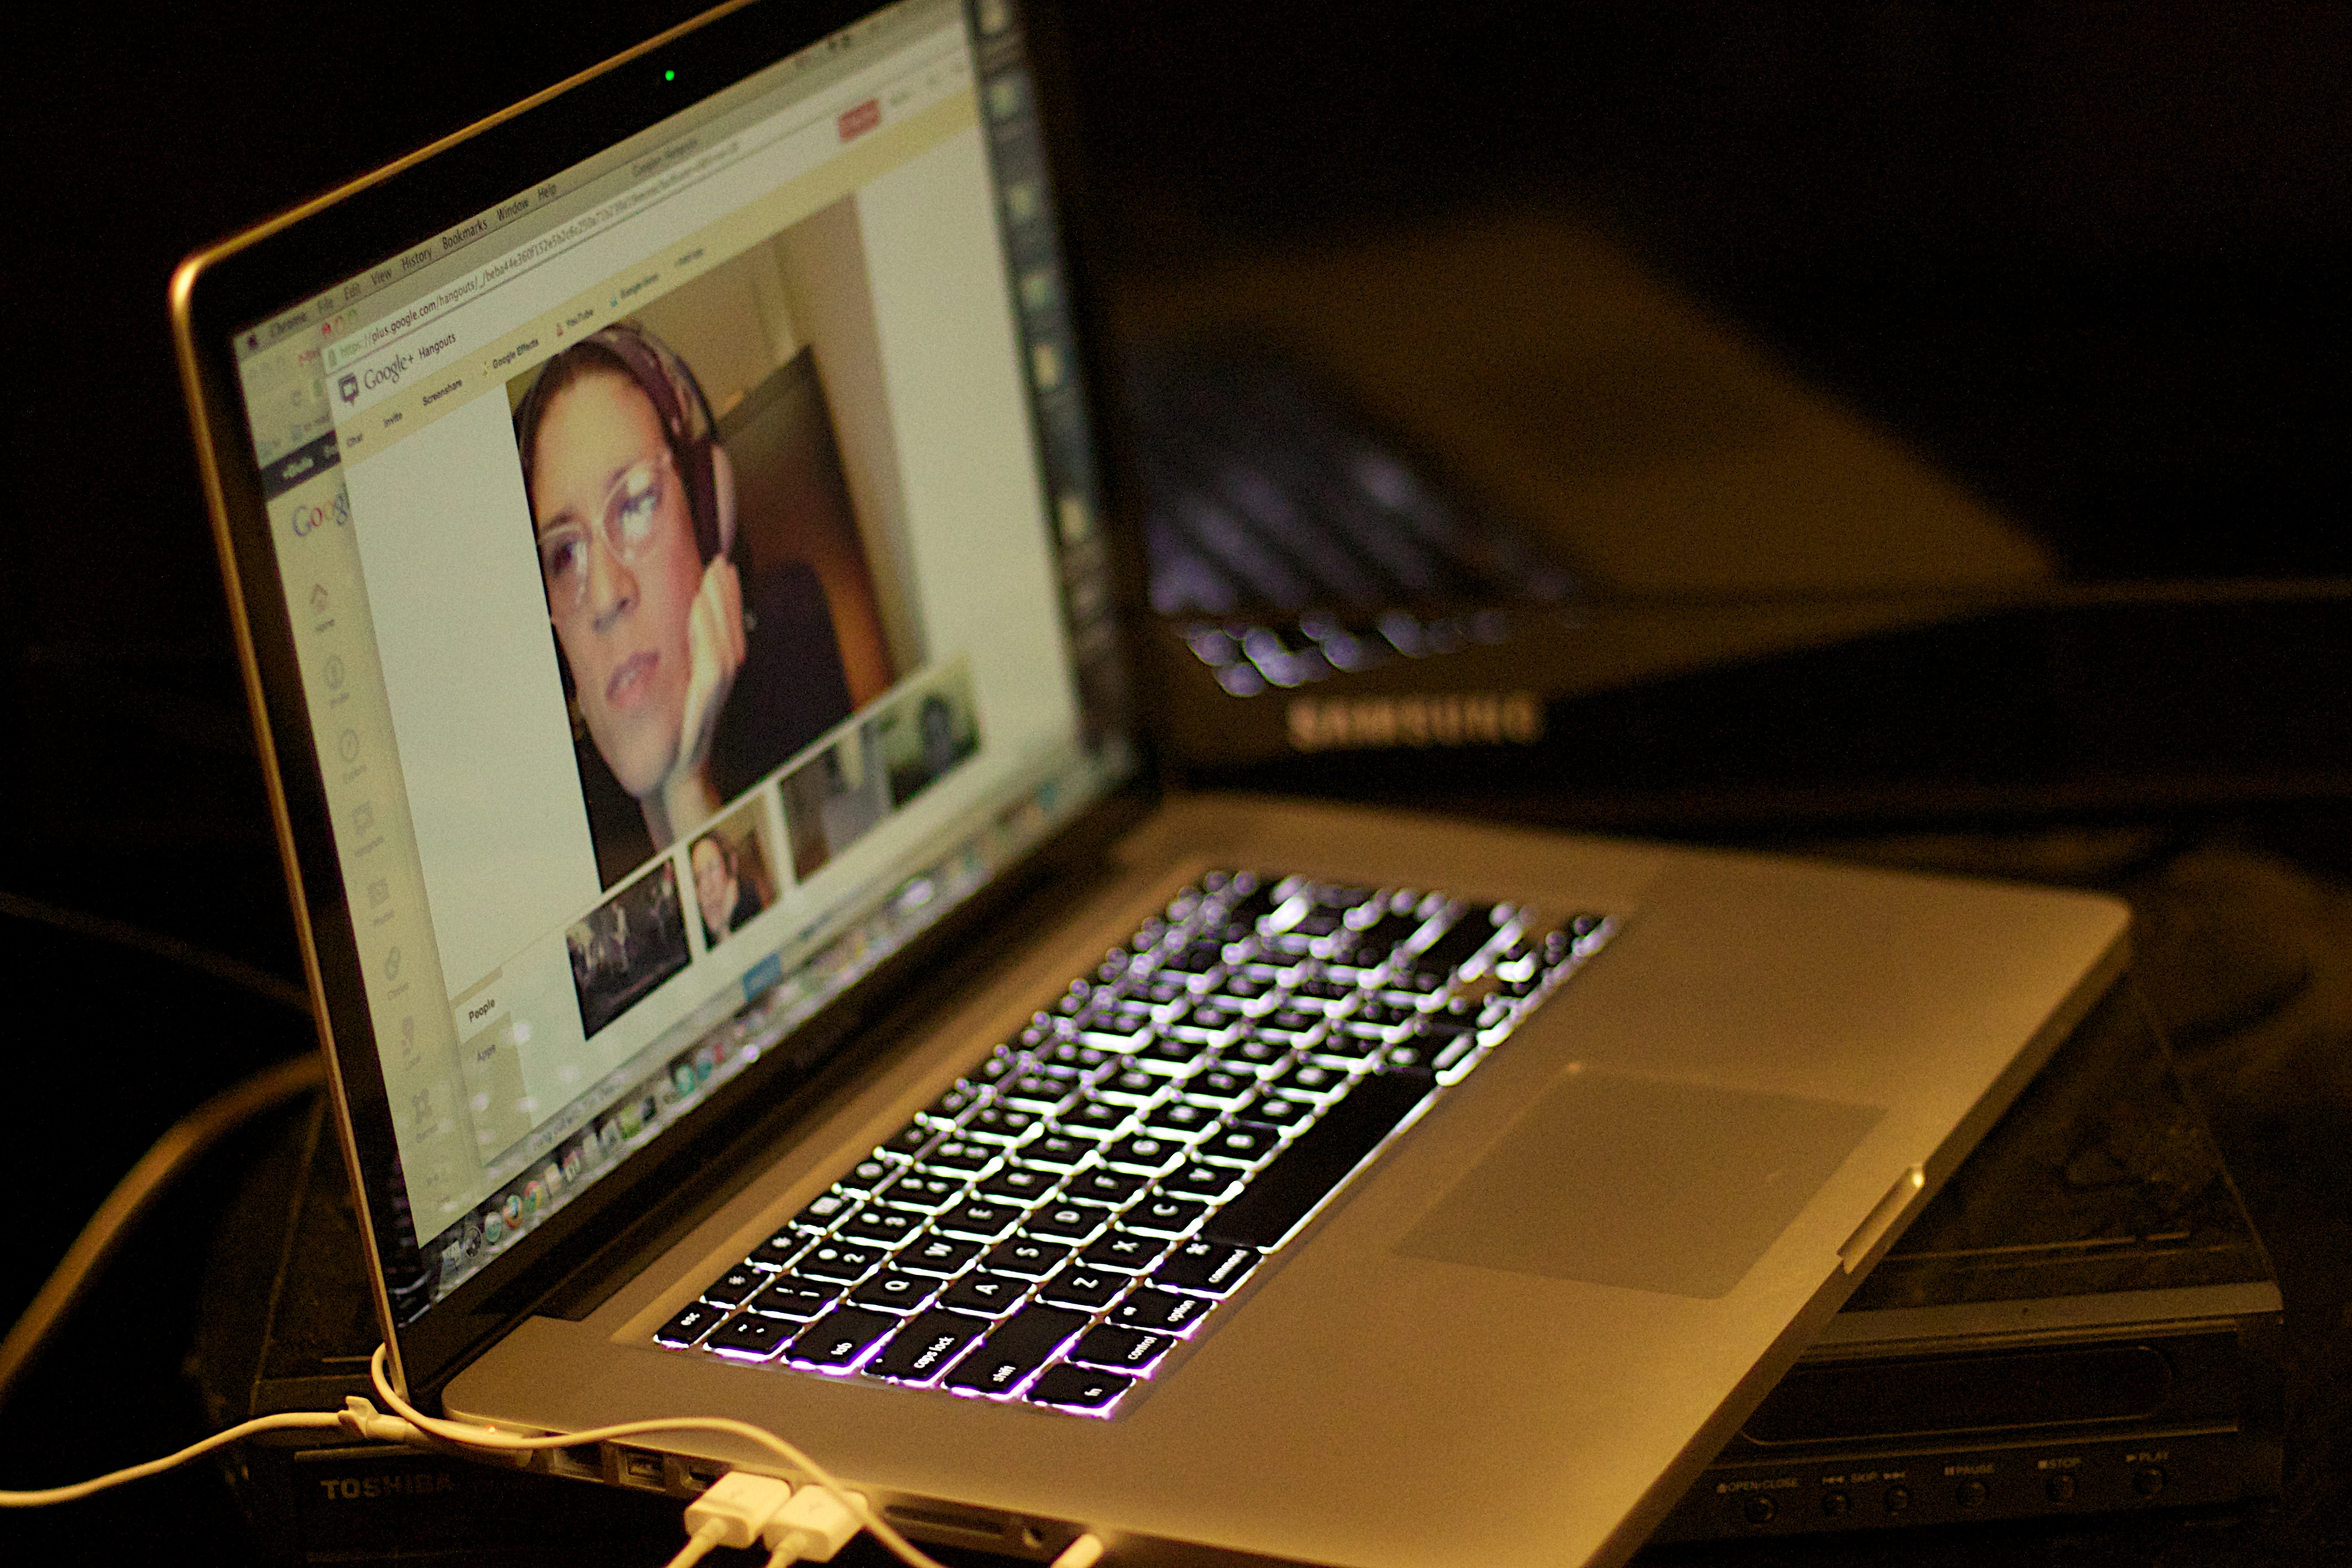
light, technology, design, image, editing, personal computer, personal computer hardware